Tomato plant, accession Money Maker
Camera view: horizontal (90 deg, fisheye); turntable rotation: 0 degrees
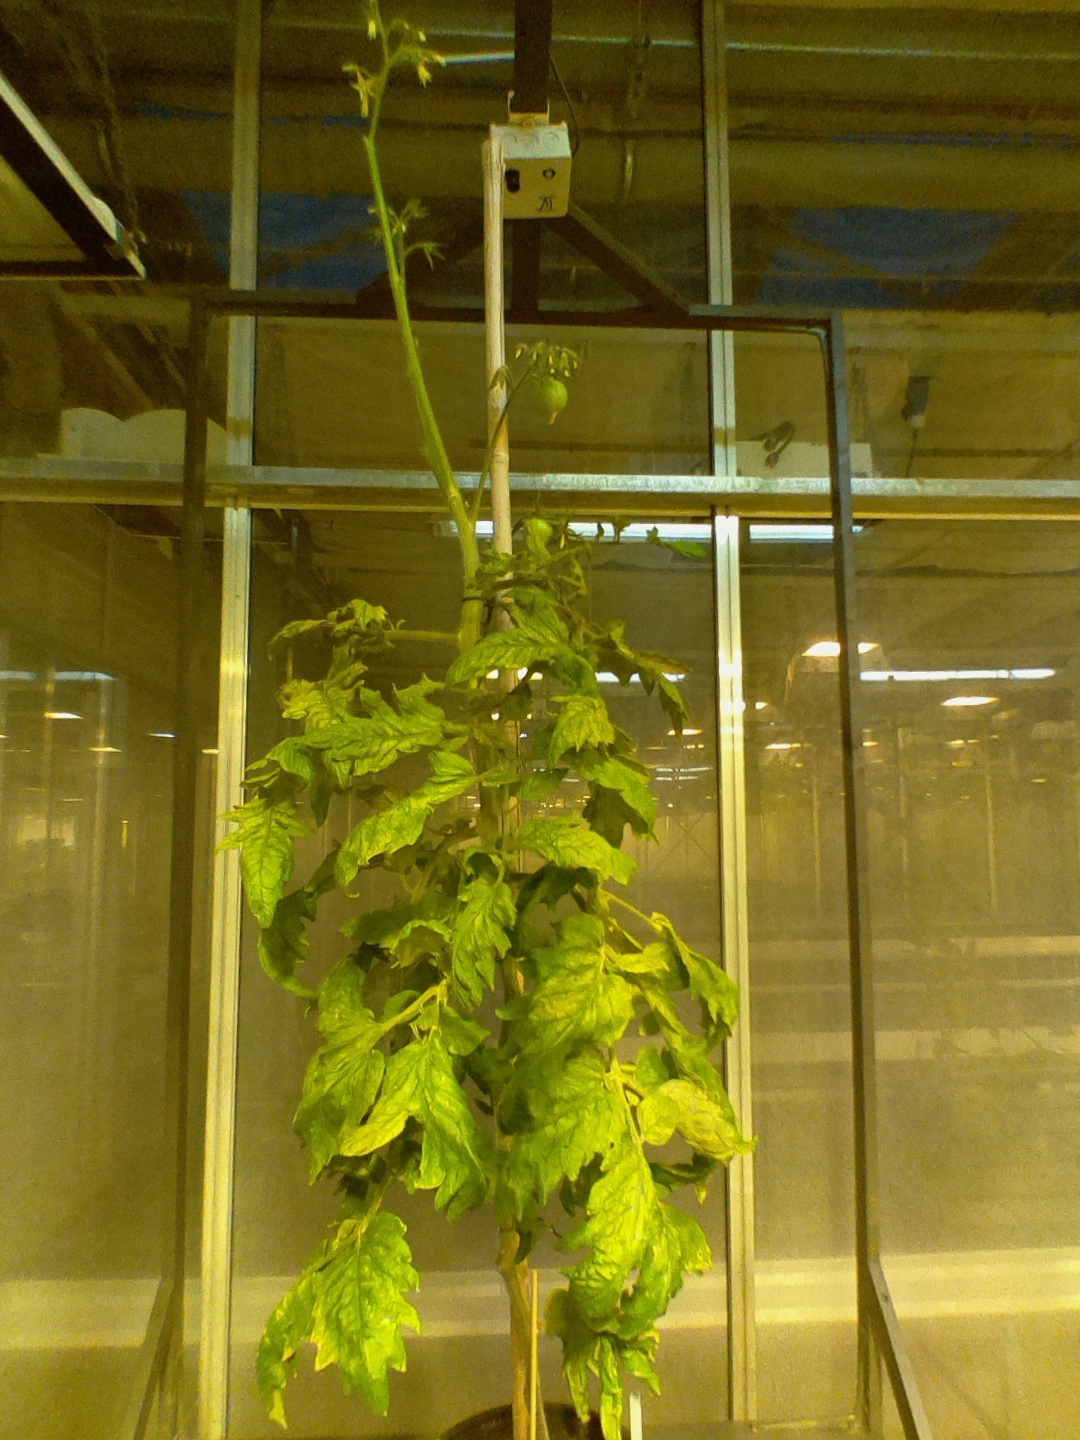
BBCH growth stage 78: 80% -90% of final fruit size